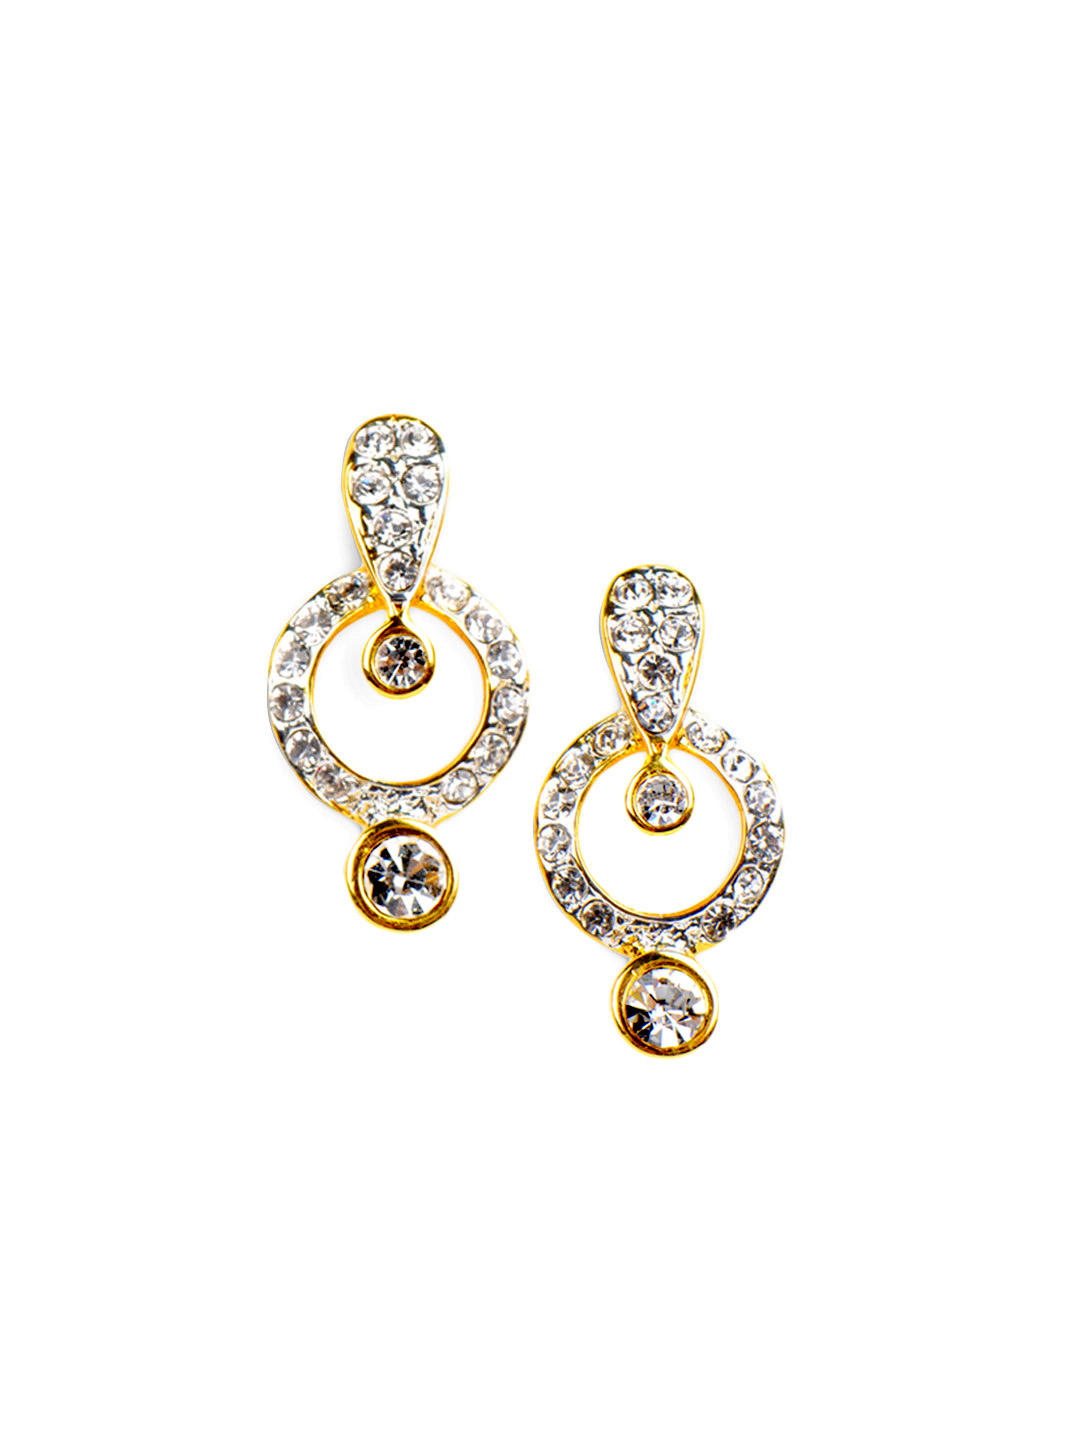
Estelle Women Earrings
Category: Accessories / Jewellery / Earrings
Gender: Women
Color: Gold
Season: Winter 2016
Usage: Casual